History of antisemitism

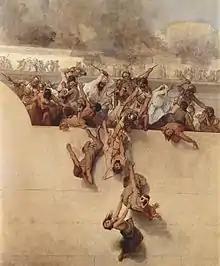
Francesco Hayez depicting Roman destruction of Jerusalem

Relations between the Jews in Judea and the occupying Roman Empire were antagonistic from the very start and they resulted in several rebellions. It has been argued that European antisemitism has its roots in the Roman policy of religious persecution.